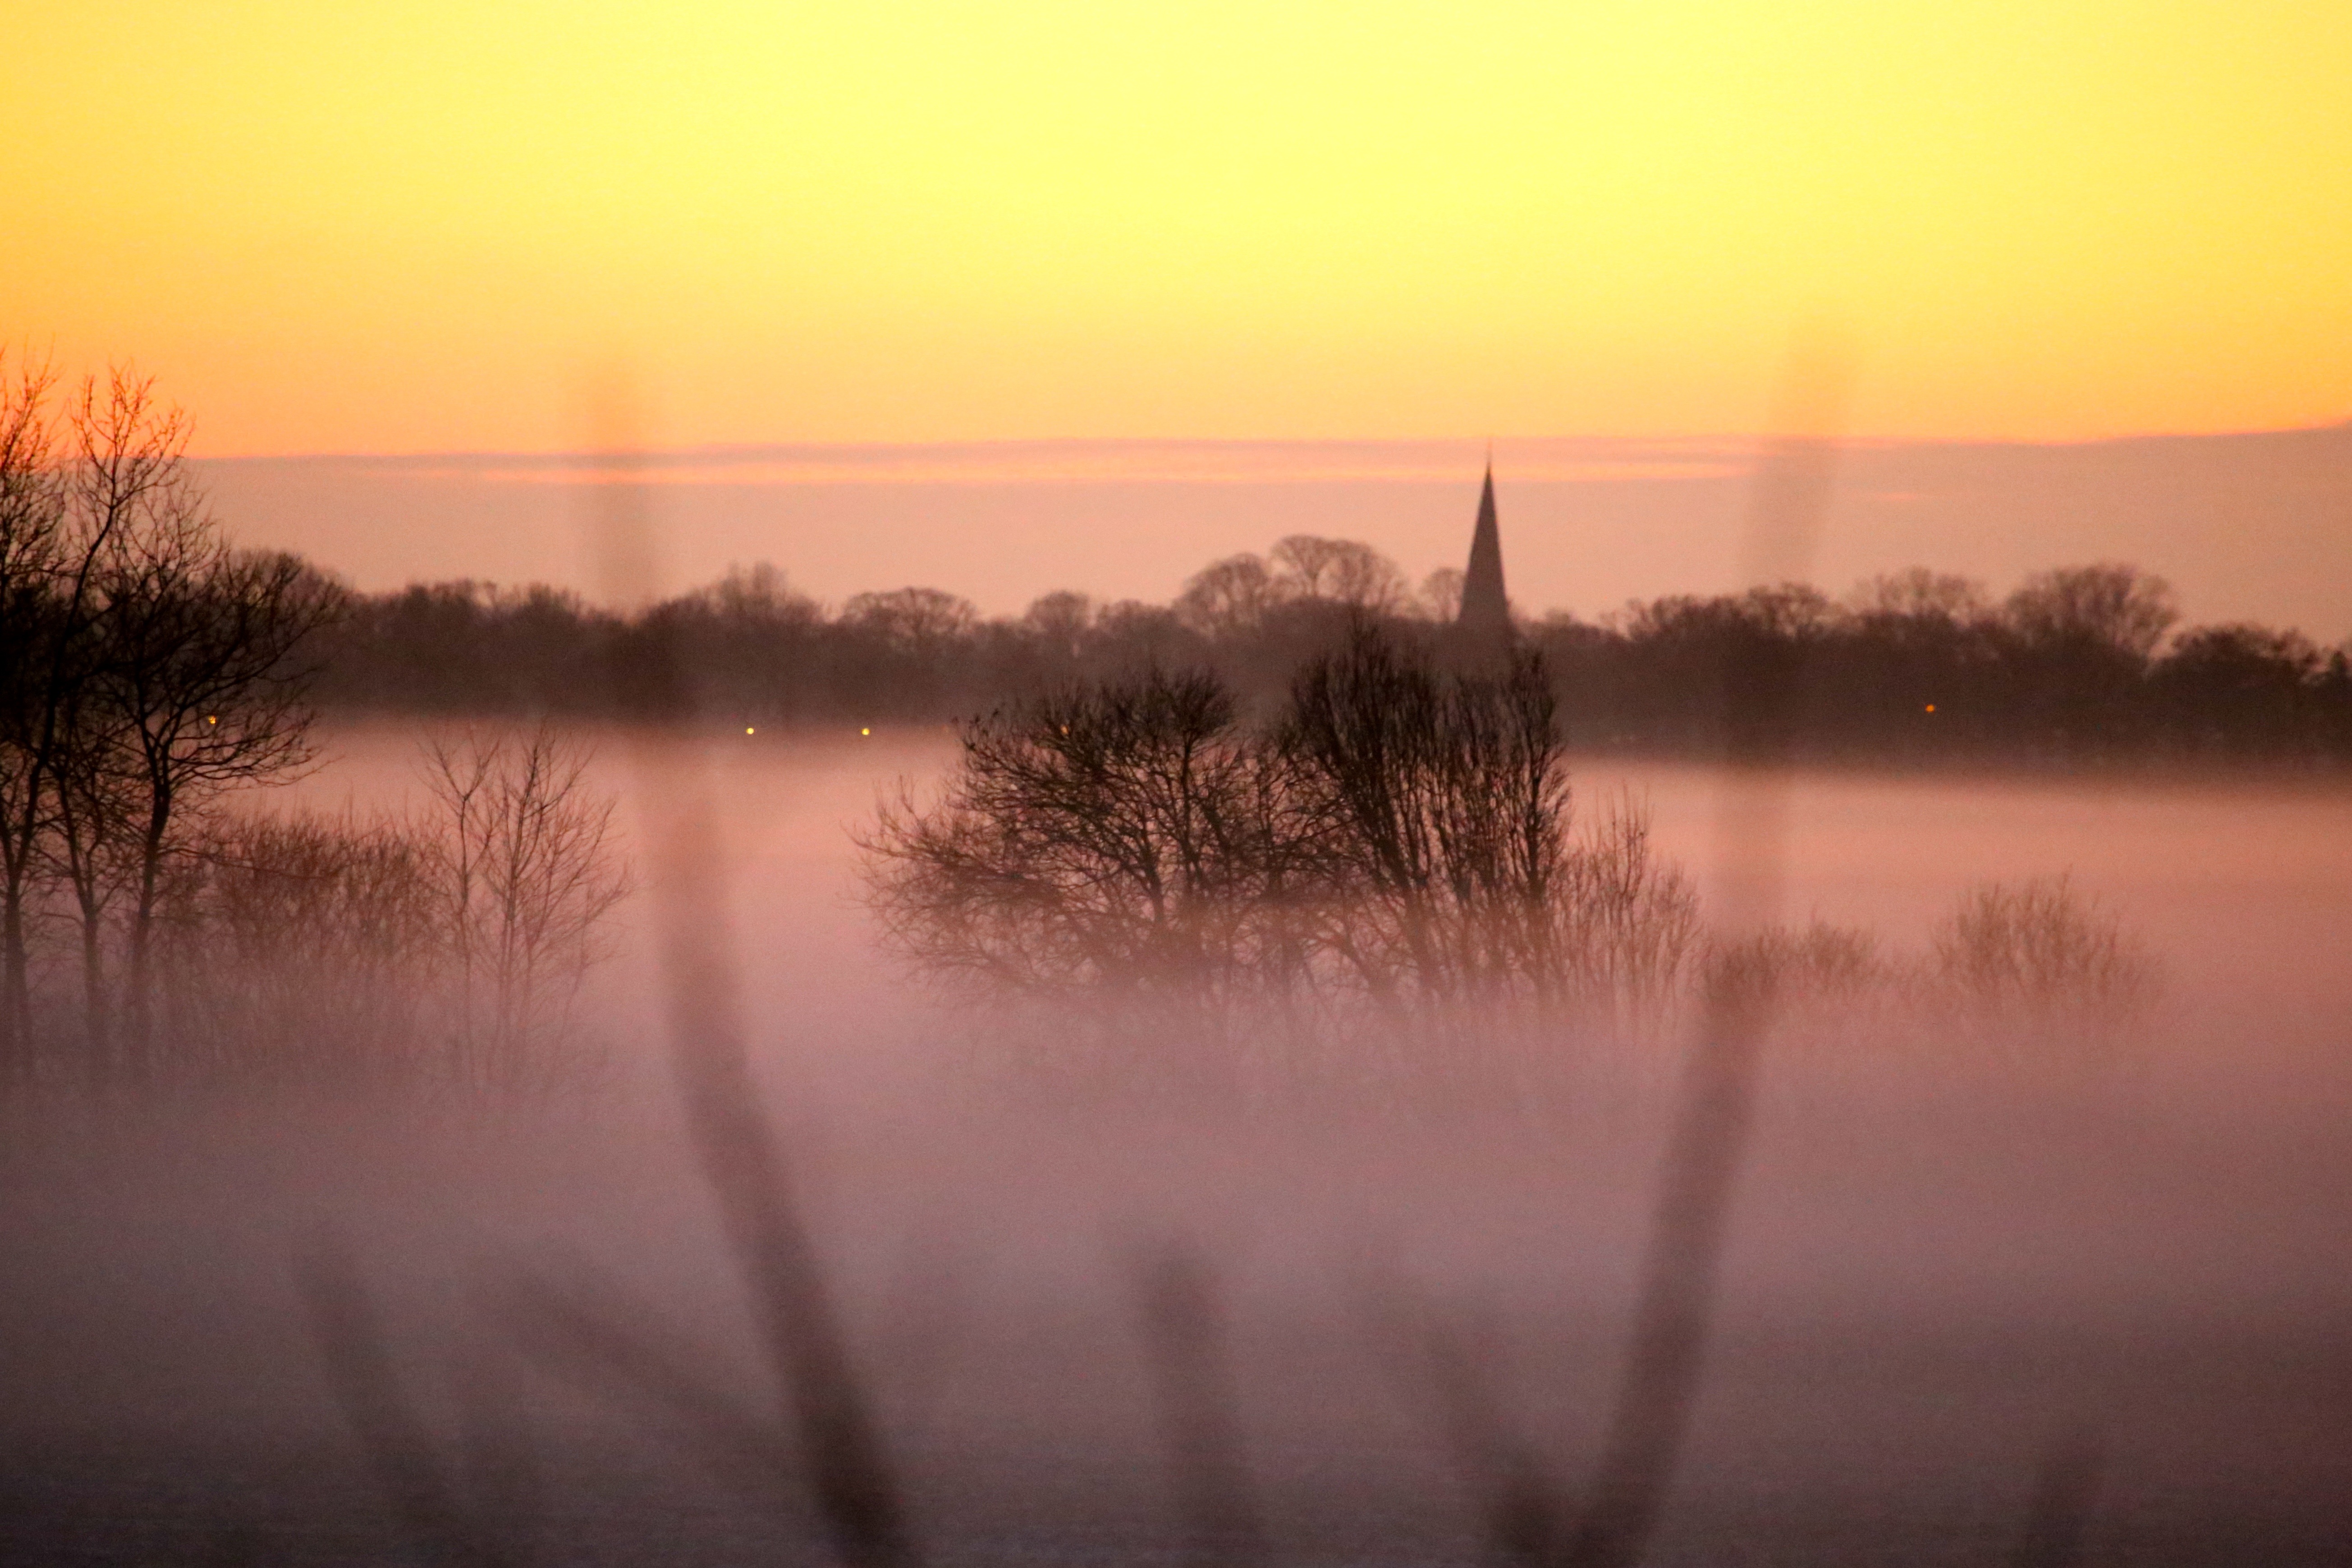
nature, sky, sun, fog, sunrise, sunset, mist, sunlight, morning, lake, dawn, atmosphere, dusk, evening, reflection, weather, haze, landscapes, himmel, atmospheric phenomenon